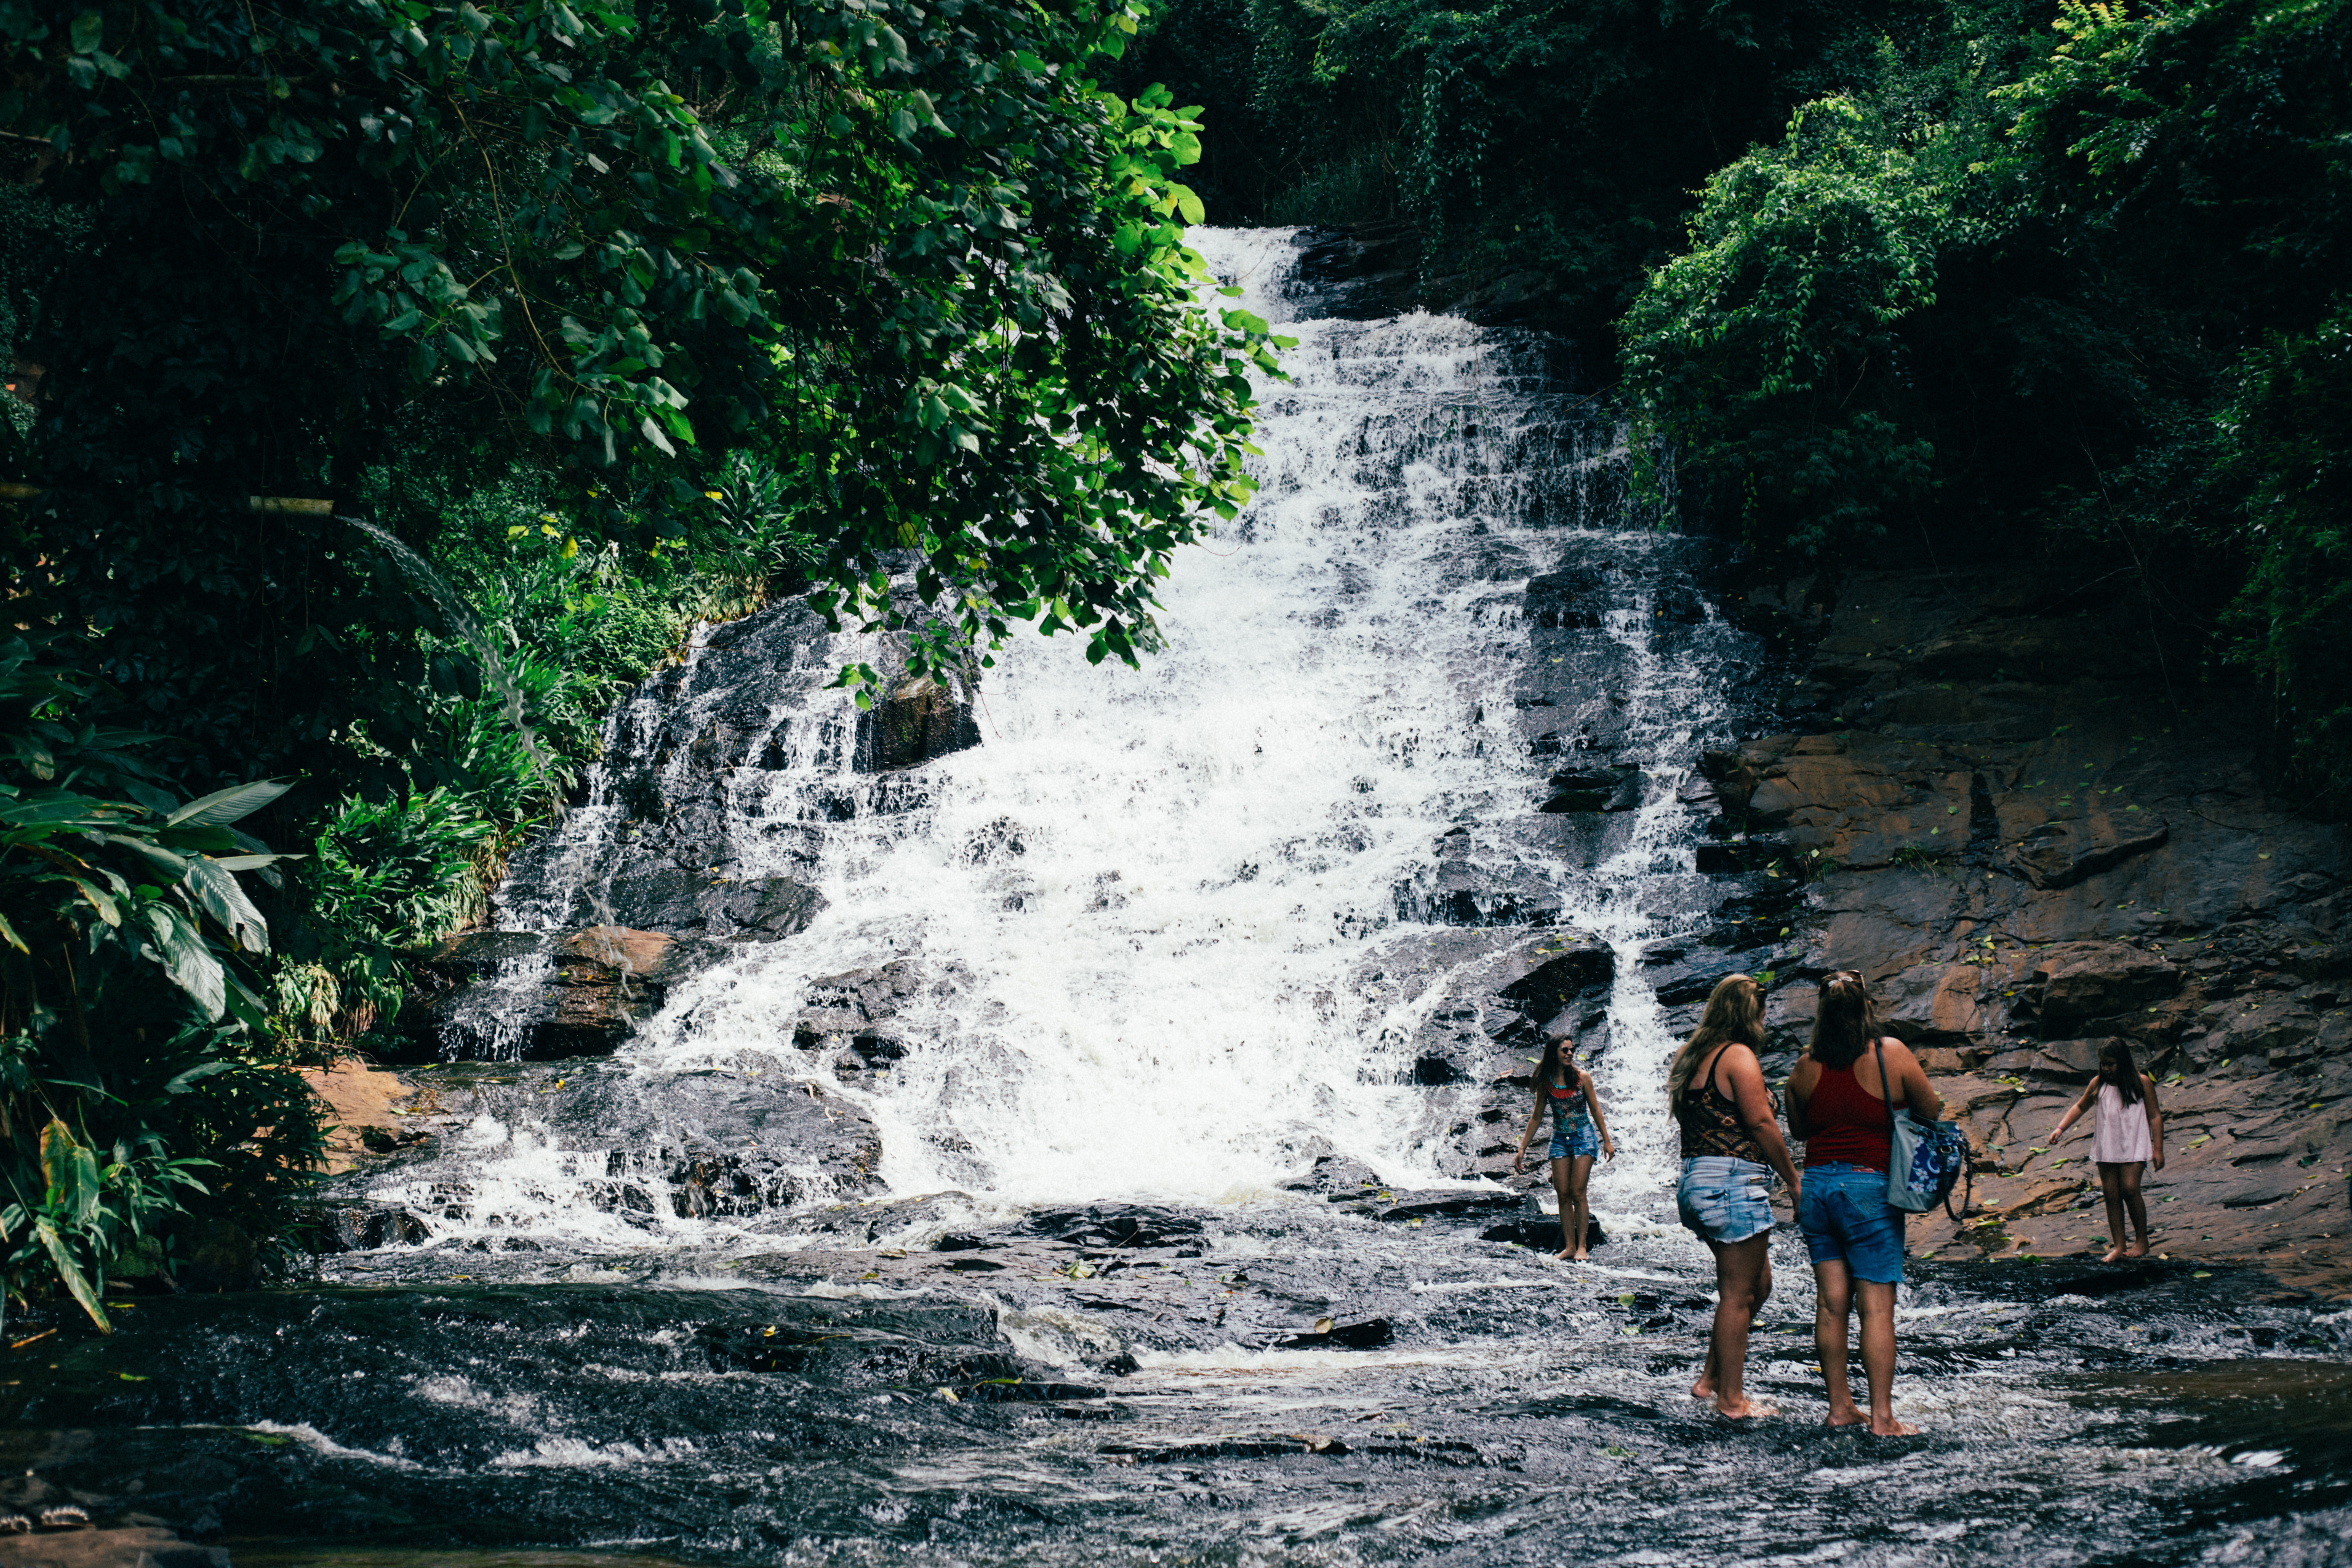
water, nature, rock, waterfall, people, hiking, adventure, river, stream, jungle, trip, body of water, rocks, outdoors, women, hikers, rainforest, water feature